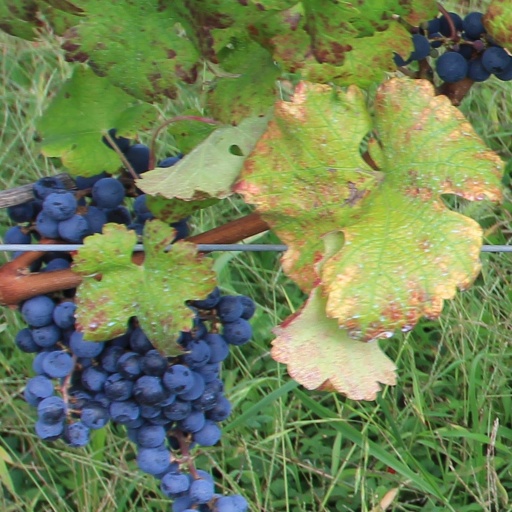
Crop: grape